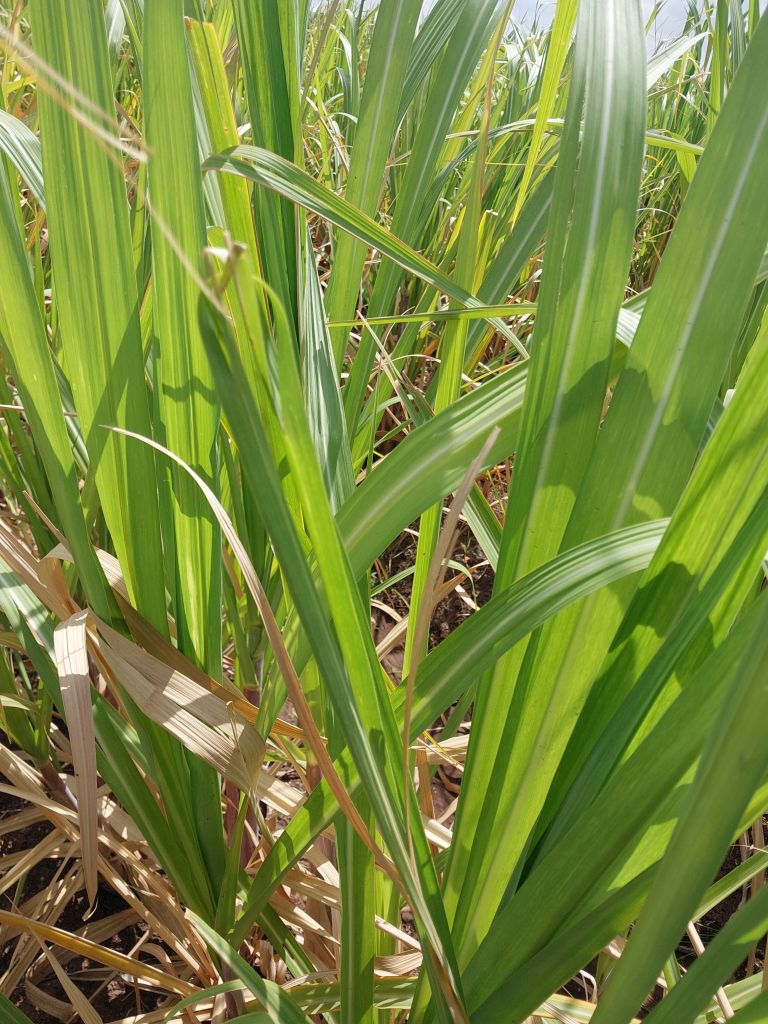
Label: Pokkah Boeng